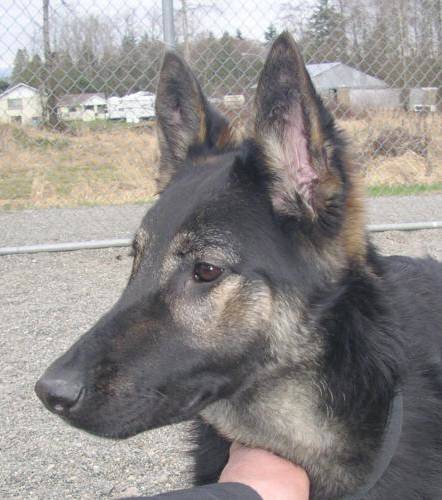
Label: dog